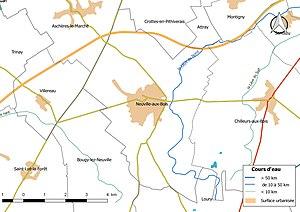
Carte du réseau hydrographique de la commune de fr:Neuville-aux-Bois (France).
Neuville-aux-Bois est une commune française située dans le département du Loiret, en région Centre-Val de Loire.